Parliament of Southern Ireland

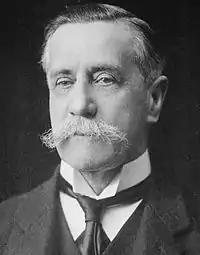
Viscount FitzAlan of Derwent, the last Lord Lieutenant of Ireland, who formally opened the Parliament.

On 11 April 1912, the Prime Minister, H. H. Asquith, introduced the Third Home Rule Bill which allowed for more autonomy than its two predecessors had. It was defeated twice, but after its defeat for the third time in the Lords the Government used the provisions of the Parliament Act 1911 to override the Lords and send it for Royal Assent, which was received and the bill placed on the statute books on 18 September 1914. However, with the outbreak of the First World War, it was decided that the bill's implementation should be suspended, leading to the passing of the Suspensory Act 1914, which was presented for Royal Assent simultaneously with both the Home Rule Bill and the Welsh Church Act 1914, and ensured that Home Rule would be postponed for the duration of the conflict and would not come into operation until the end of the war. Initially the suspension was not considered an issue by Nationalists, who believed a form of independent self-government had finally been granted. Moreover, like almost everyone else in Europe at that time, Irish nationalists expected the war to be a short one.